Utility cycling

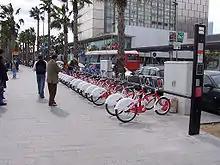
Bicing station in Barcelona

As with other walks of life, utility cyclists may form associations in order to promote and develop cycling as an everyday form of transport. The European Cyclists' Federation is the umbrella body for such groups in Europe. These associations may lobby various institutions to encourage political support or to oppose measures that they judge counter-productive, such as to oppose the introduction of compulsory bicycle helmet legislation.